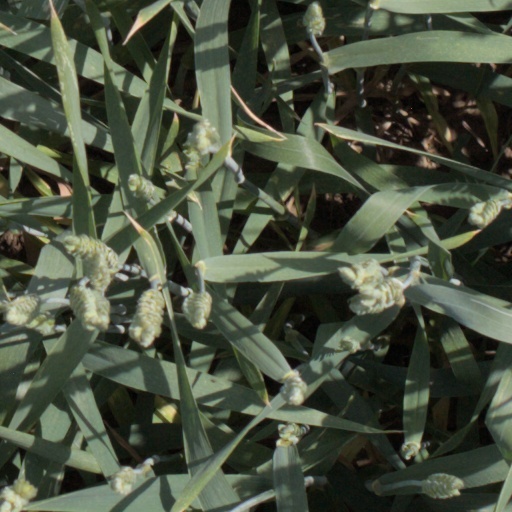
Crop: wheat